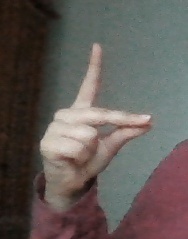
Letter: ta